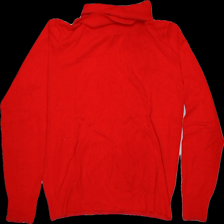
View: back
Type: Shirt
Category: Ladies
Brand: Not Applicable
Colors: Red
Material: 74%viscose 26%nylon
Trend: No trend
Stains: No
Price range: <50
Recommended usage: Reuse